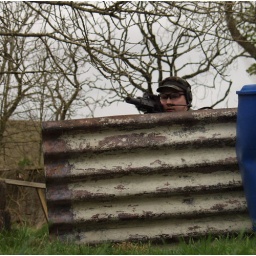
A defender sticks his head above a make shift wall to shot at the attacking blue team